List of North American deserts

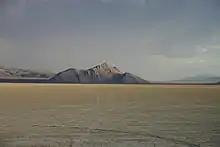
Black Rock Desert, northwest Nevada, a dry lake in the Great Basin Desert

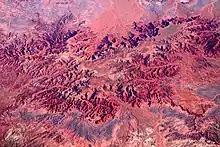
Aerial photo of the Painted Desert in Petrified Forest National Park, Arizona

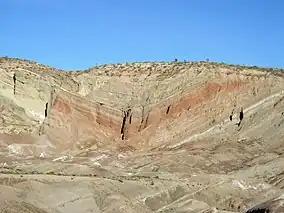
A geological syncline in the Mojave Desert near Barstow, California

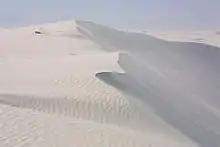
Unusual gypsum dunes at White Sands National Park in the Chihuahuan Desert

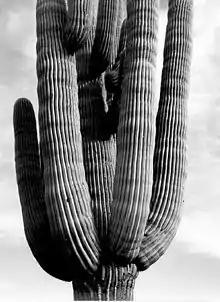
Saguaro (detail) of the Sonoran Desert. Photo by Ansel Adams, c.1941

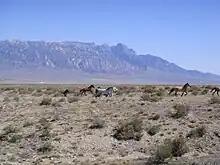
Mustangs run across a Sagebrush steppe, Tule Valley, Utah

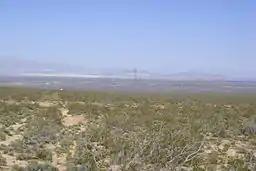
View of Indian Wells Valley, part of the Mojave (high) desert near Ridgecrest, California

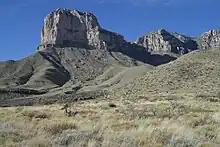
Guadalupe Mountains in Texas 2006

This list of North American deserts identifies areas of the continent that receive less than annual precipitation. The "North American Desert" is also the term for a large U.S. Level 1 ecoregion (EPA) of the North American Cordillera, in the Deserts and xeric shrublands biome (WWF). The continent's deserts are largely between the Rocky Mountains and Sierra Madre Oriental on the east, and the rain shadow–creating Cascades, Sierra Nevada, Transverse, and Peninsular Ranges on the west. The North American xeric region of over includes three major deserts, numerous smaller deserts, and large non-desert arid regions in the Western United States and in northeastern, central, and northwestern Mexico.